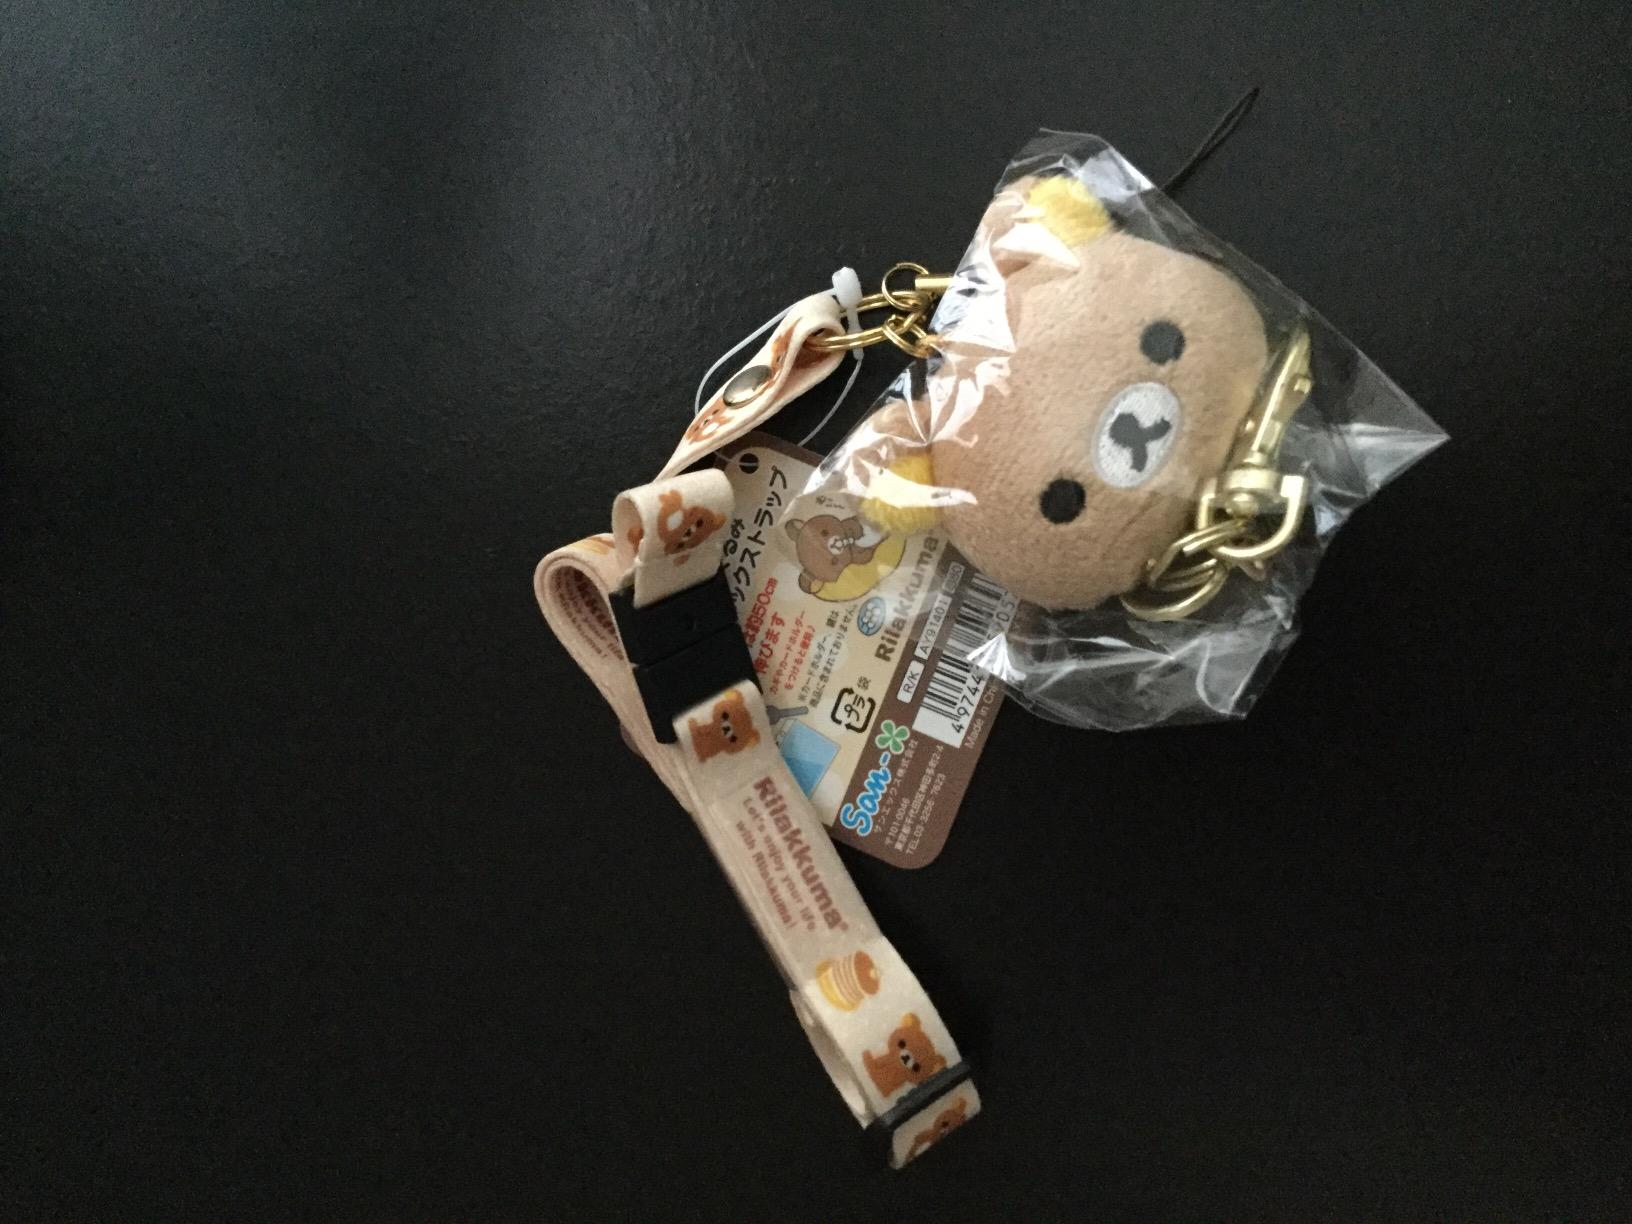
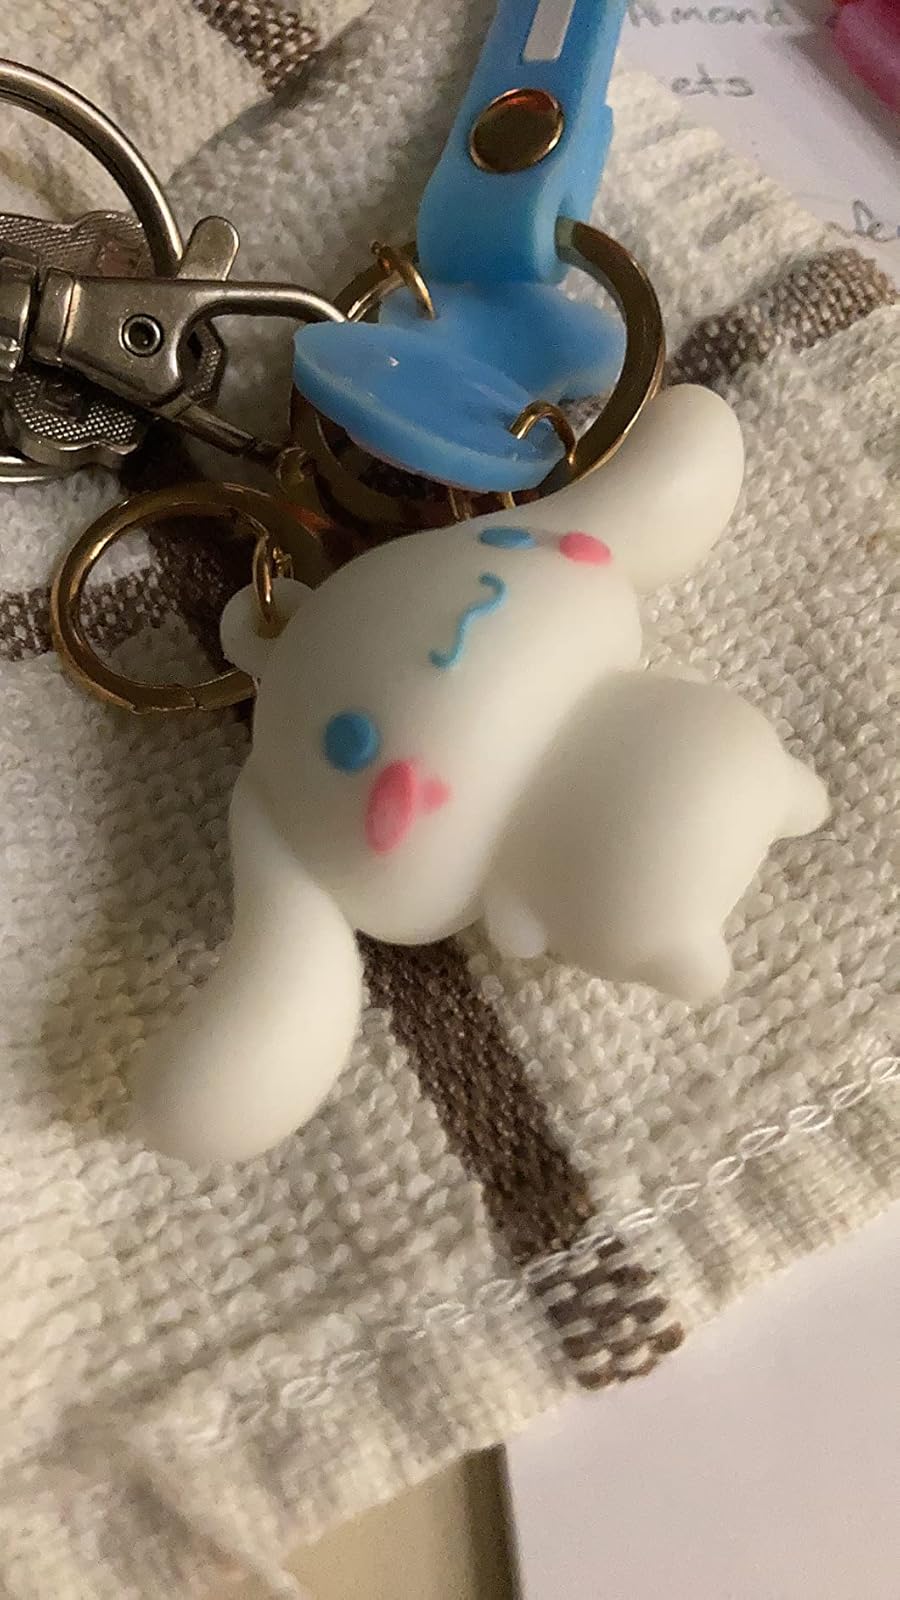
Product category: accessories_keychain
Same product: no